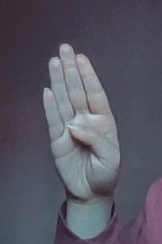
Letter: kaaf